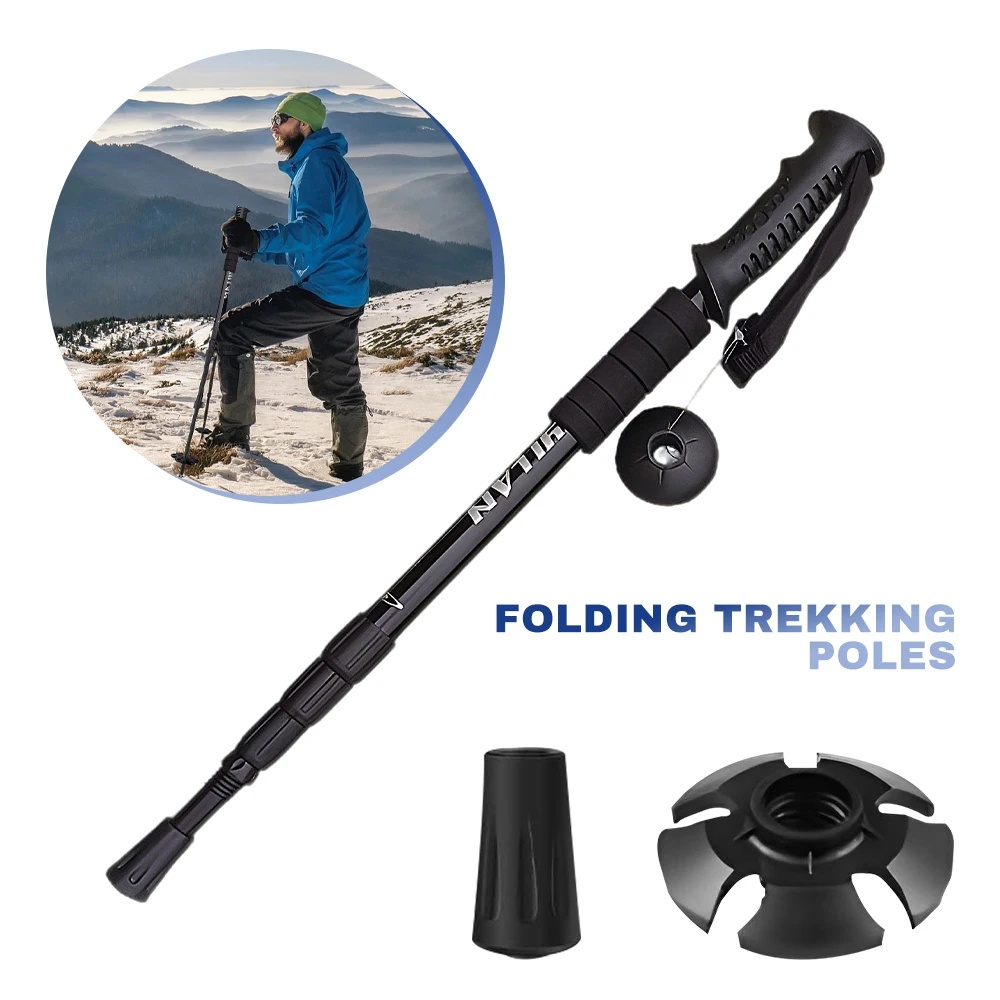
Trekking Poles Aluminum Alloy Telescopic Walking Antishock
Take on challenging trails with confidence using our Trekking Poles Aluminum Alloy Telescopic Walking Antishock. Designed for hikers and mountaineers who demand reliable performance, these folding trekking poles deliver steady support on steep ascents and rocky descents. The 110 cm length, four-section telescopic design, and anti-shock system work together to reduce fatigue and protect your joints as you push toward the summit. Key Features Aluminum alloy shaft for lightweight strength and durability on rugged terrain. Telescopic, 4-section design enables easy length adjustment and compact folding for travel. Antishock mechanism to cushion impacts and protect knees during downhill sections. Ergonomic rubber straight-grip handle provides a secure, comfortable hold during long hikes. Length: 110 cm with adjustable settings to fit a wide range of hikers. Folding hiking poles for convenient packing and quick setup on the trail. Origin: Mainland China, Guangdong ensuring quality manufacturing and reliable supply. Specifications Brand/Origin: Mainland China, Guangdong Handle: Straight grip Handle Material: Rubber Joint Count: 4 Length: 110 cm Shaft Material: Aluminum Outdoor Activity: Mountain-climbing, hiking, trekking Name: Folding hiking poles Best for: Hiking and mountaineering adventures Upgrade your outdoor gear with these versatile trekking poles, combining durability, comfort, and foldable convenience to keep you steady on every trail.
Brand: Blessed Buy Liberty
Category: Sporting Goods > Outdoor Recreation > Camping & Hiking > Hiking Poles